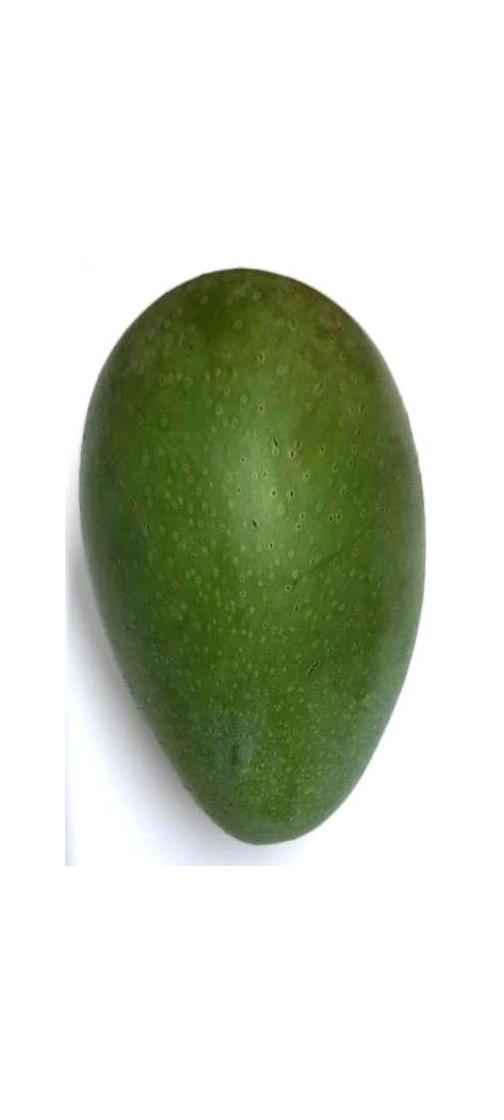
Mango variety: Ashshina Zhinuk